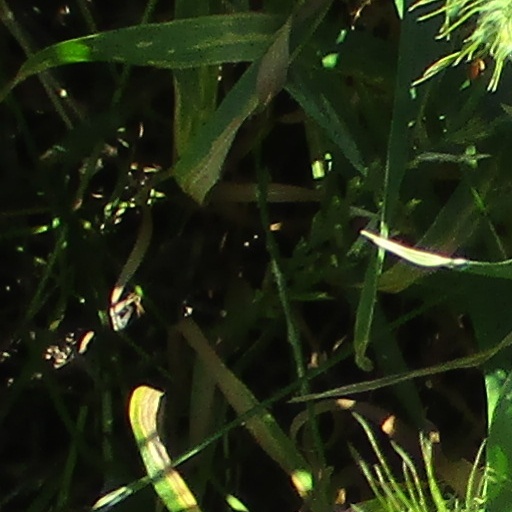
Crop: wheat